E. J. Perry (American football)

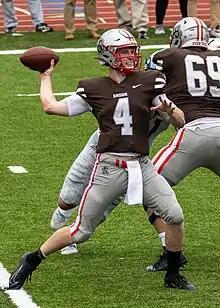
Perry playing for the Brown Bears in 2021

Ernest Joseph Perry IV (born August 26, 1998) is an American professional football quarterback for the Memphis Showboats of the United Football League (UFL). He played college football for the Boston College Eagles and Brown Bears.